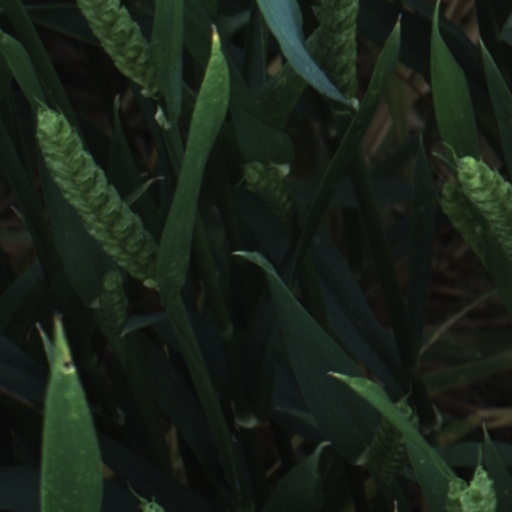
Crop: wheat